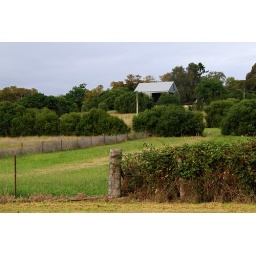
I don't think it is a house. It looks like a barn on a hill near our place...